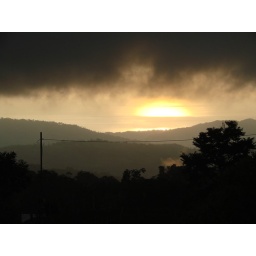
ocean sunset view from mountain road in Tinamastes, Costa Rica